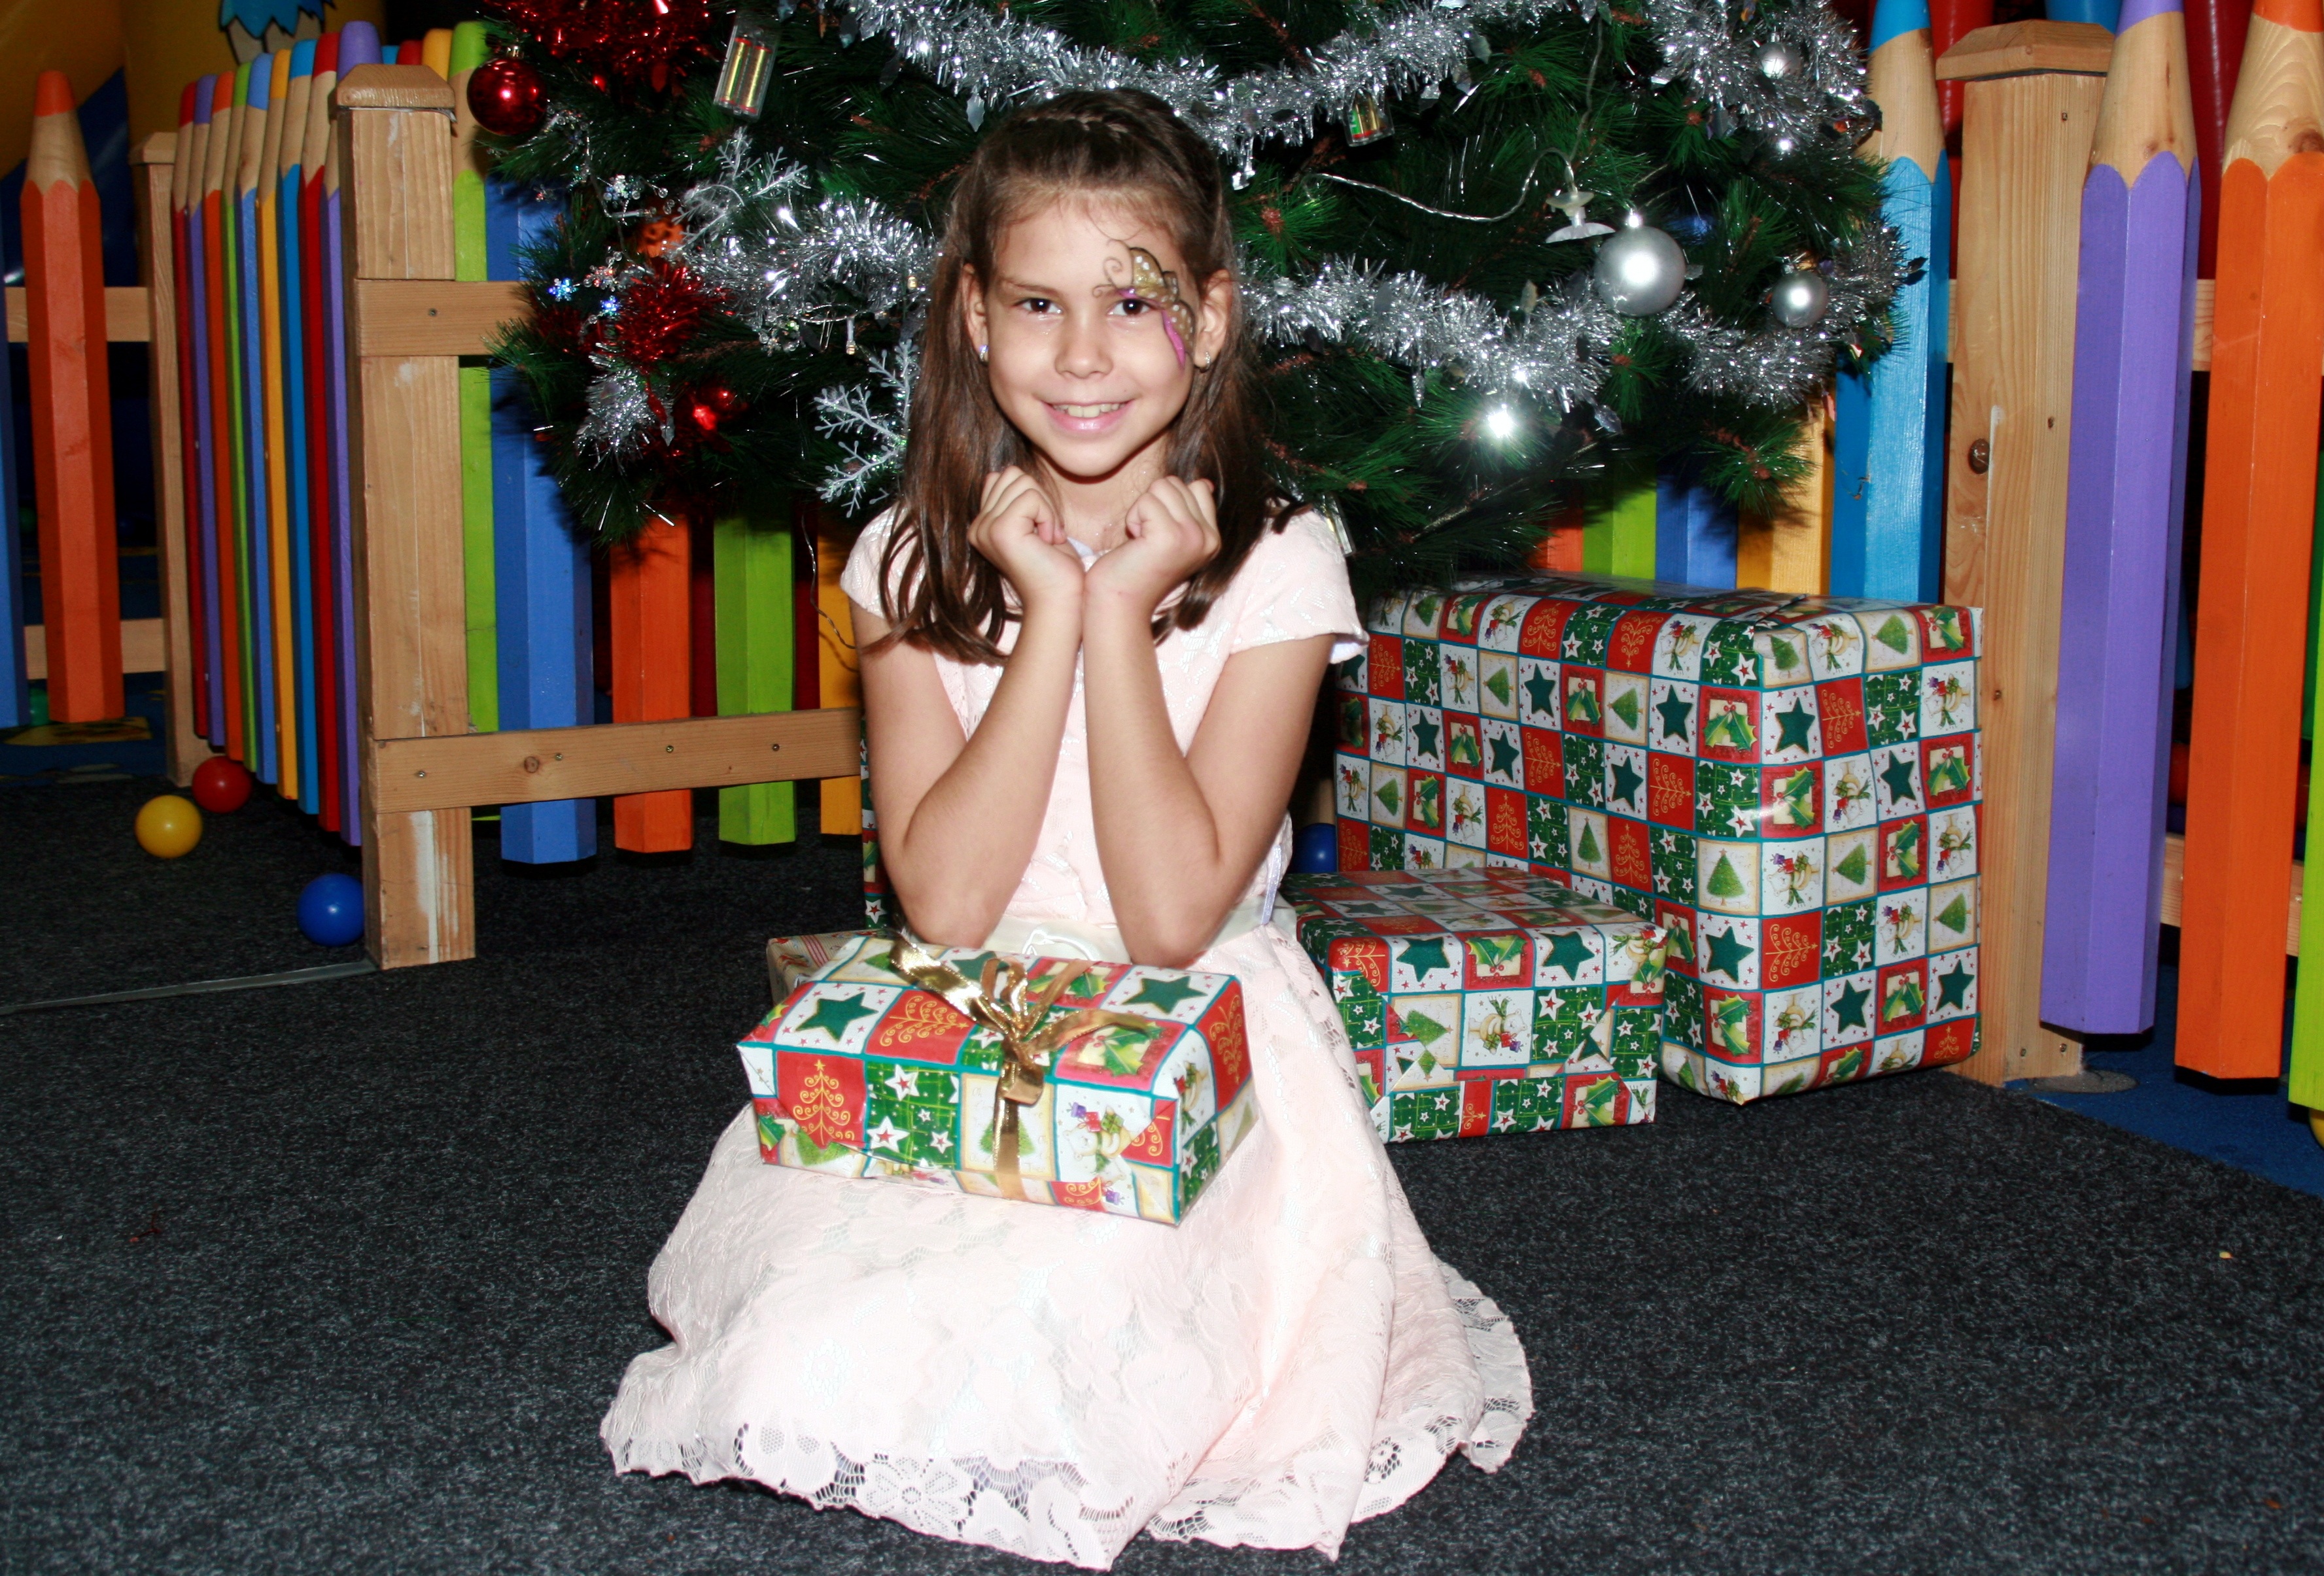
girl, gift, child, christmas, christmas tree, dress, holidays, event, costume